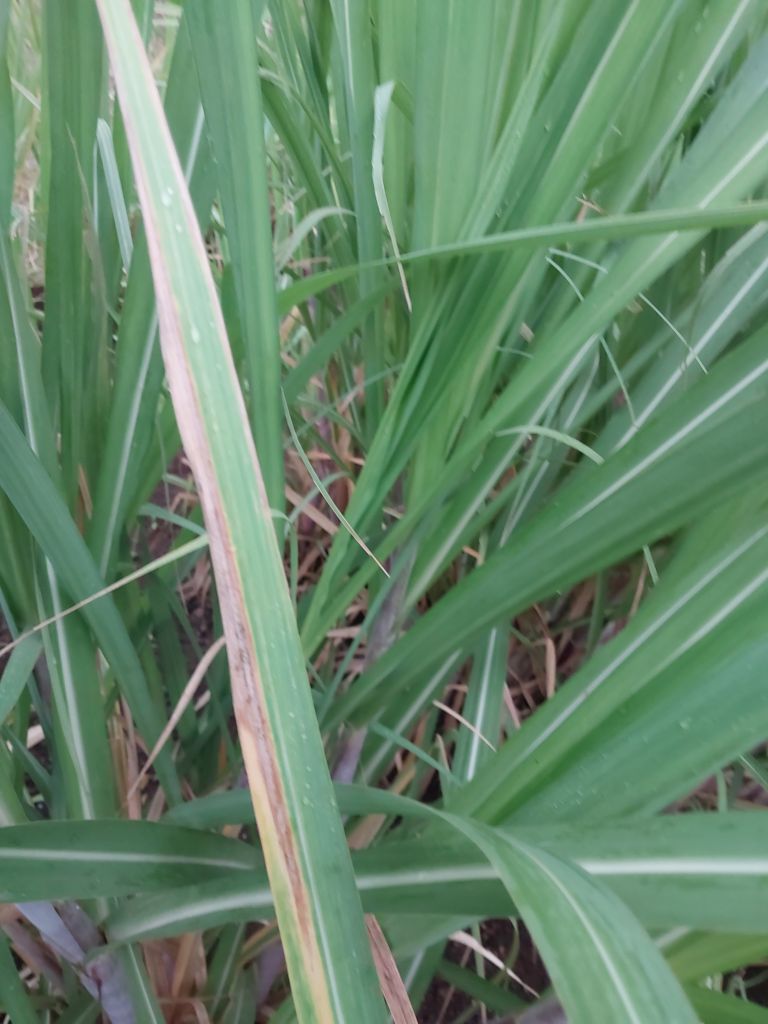
Label: Banded Chlorosis